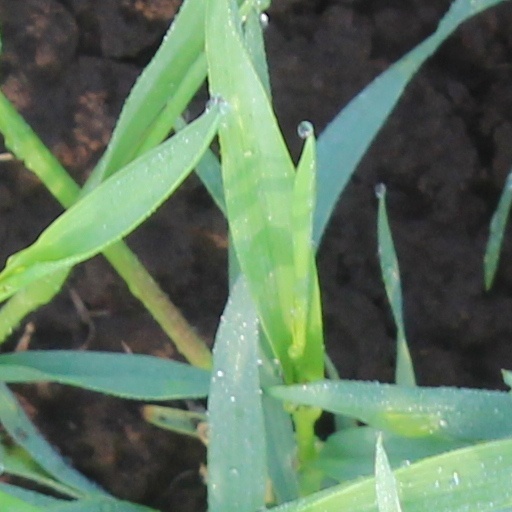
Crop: wheat